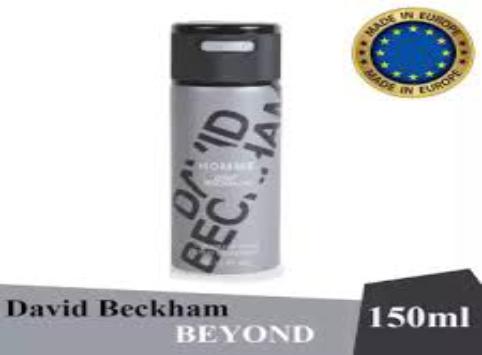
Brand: Homme by David
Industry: Necessities